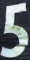
Number: 5